Centerville Historic District (Centerville, Indiana)

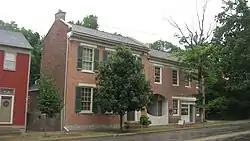
Lantz House Inn, August 2011

Centerville Historic District is a national historic district located at Centerville, Wayne County, Indiana. The district encompasses 115 contributing buildings in the central business district and surrounding residential sections of Centerville. It developed between about 1817 and 1873 and includes representative examples of Greek Revival, Italianate, and Federal style architecture. During this period it was county seat of Wayne County. Located in the district is the separately listed Oliver P. Morton House. Other notable contributing buildings include Morton's Row, Lantz' Row, Archway row, Tarkington Homestead (c. 1830), Jacob Julian House (1857), the Mansion House (1837), the Jones House (c. 1830), and the American House (1838–39).